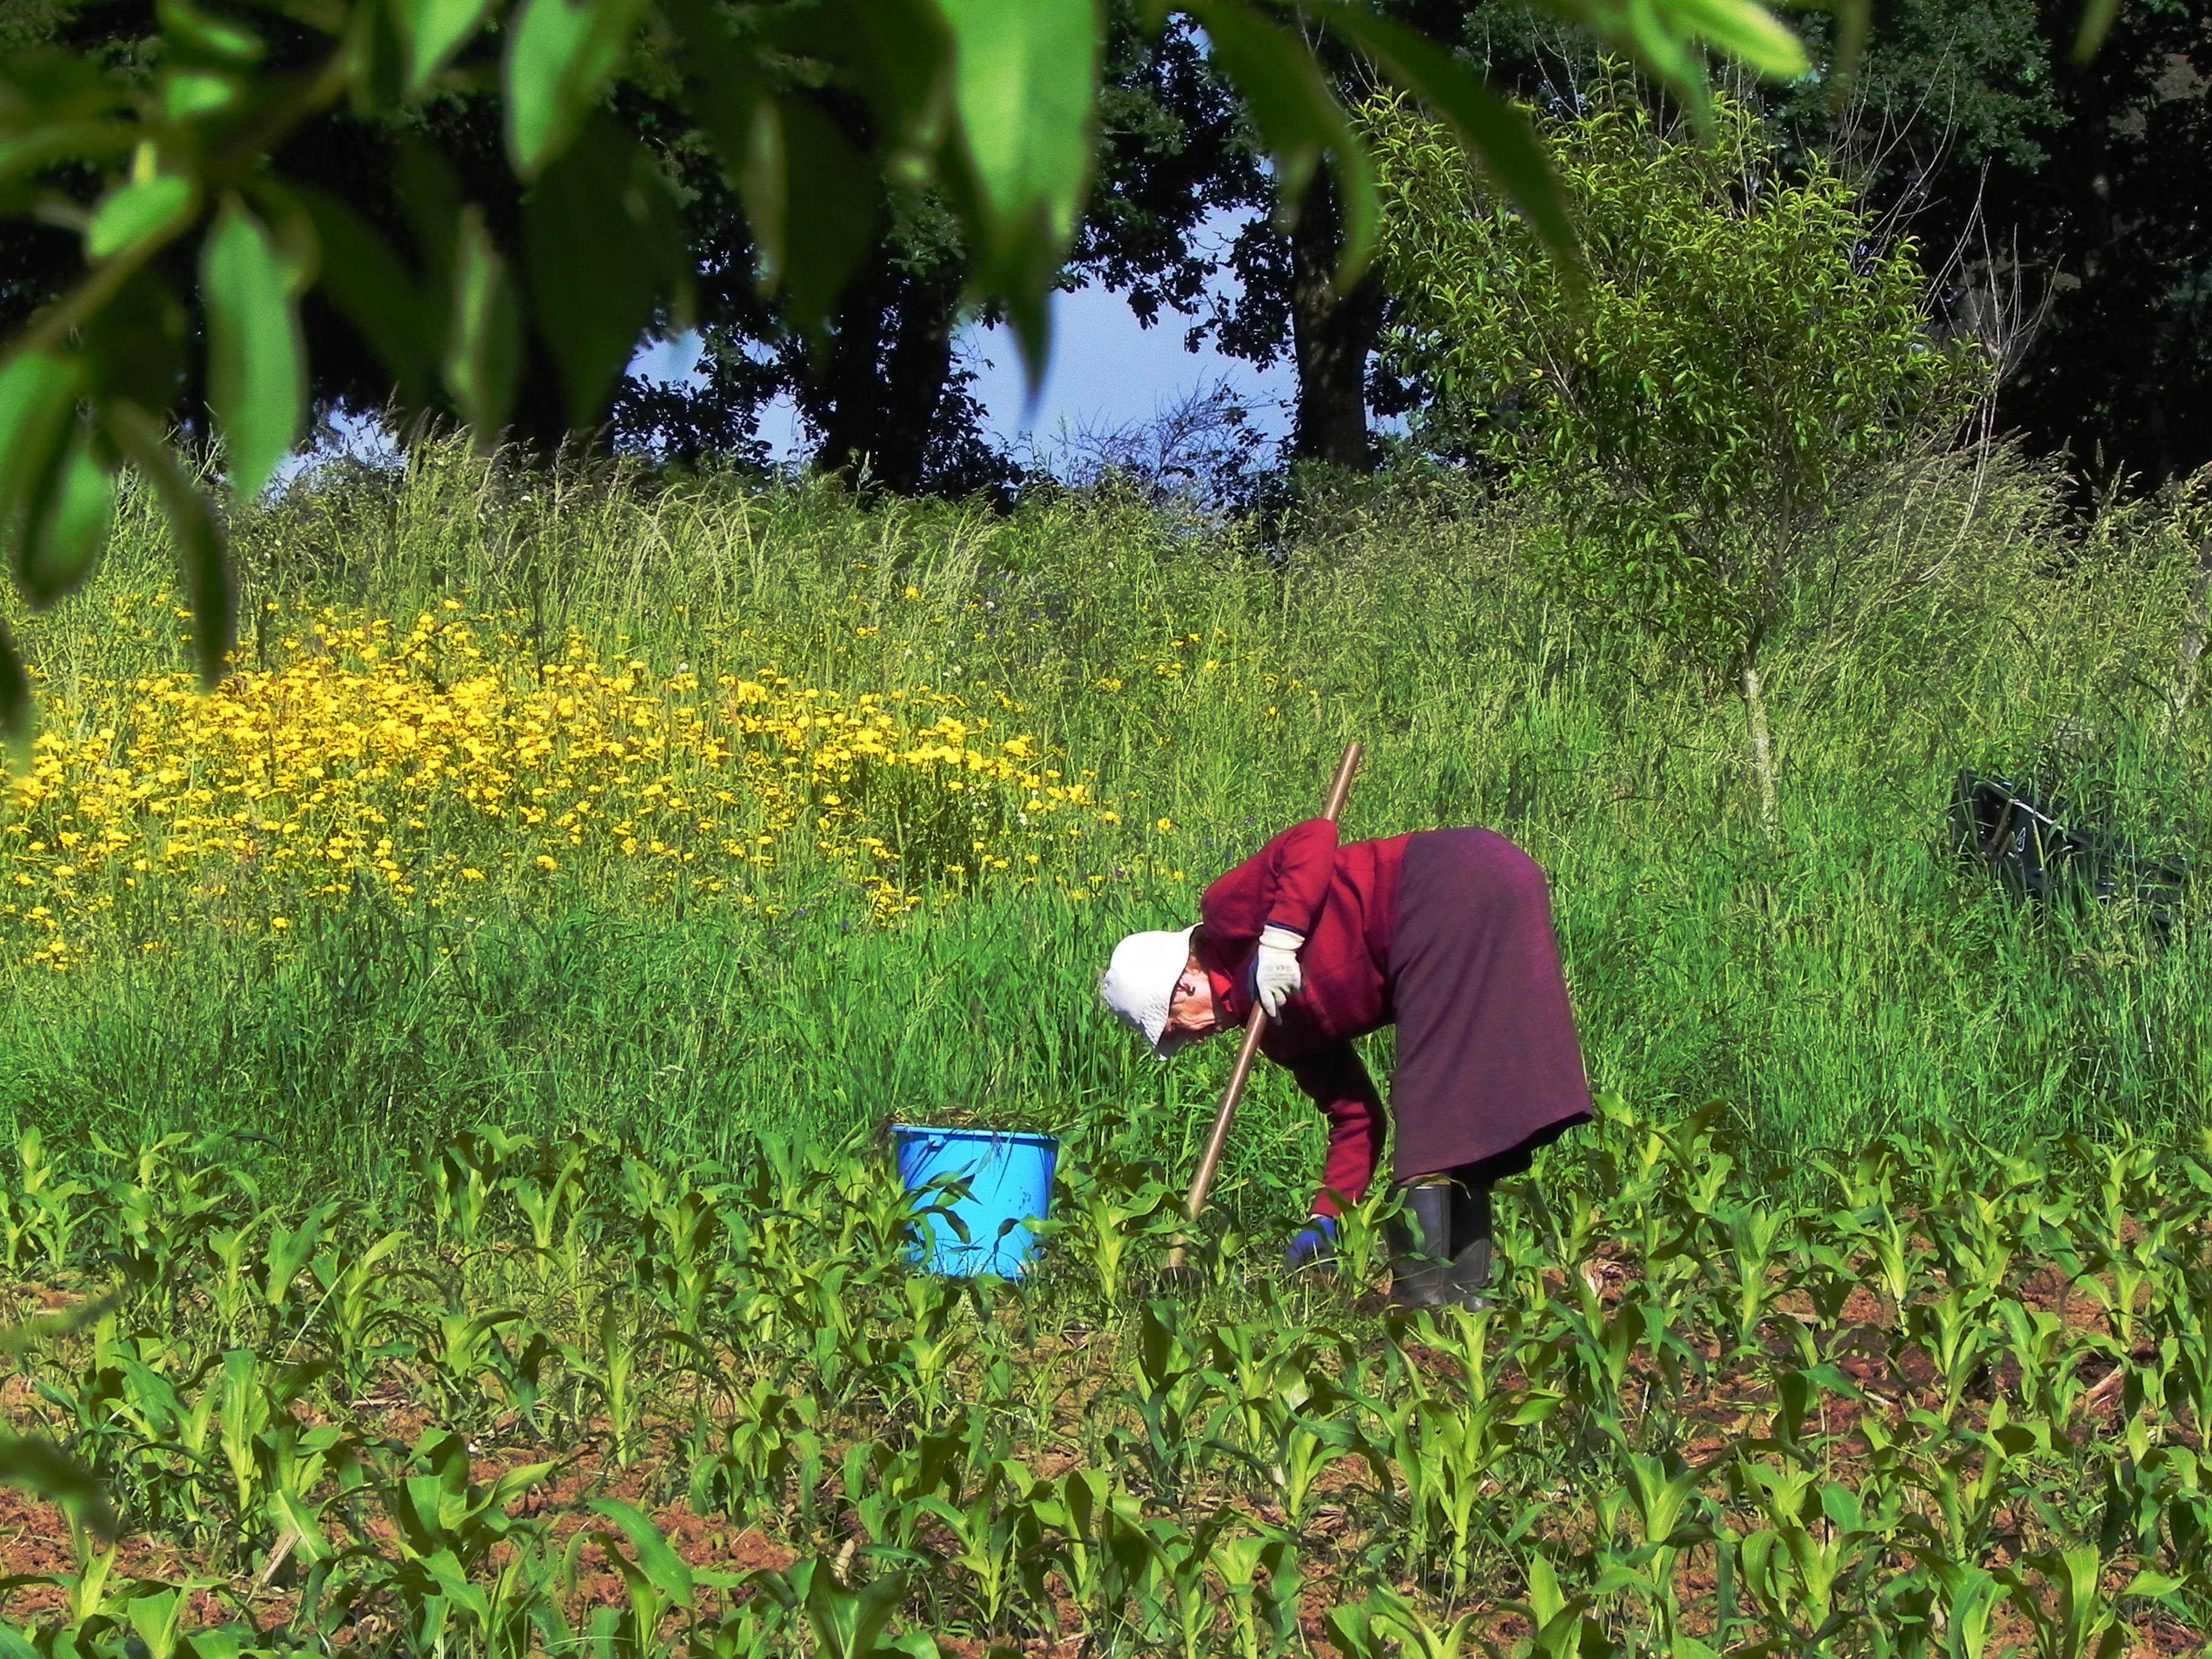
grass, plant, field, lawn, meadow, leaf, flower, rural, green, crop, botany, agriculture, garden, flora, wildflower, shrub, plantation, habitat, ggl1, natural environment, grass family